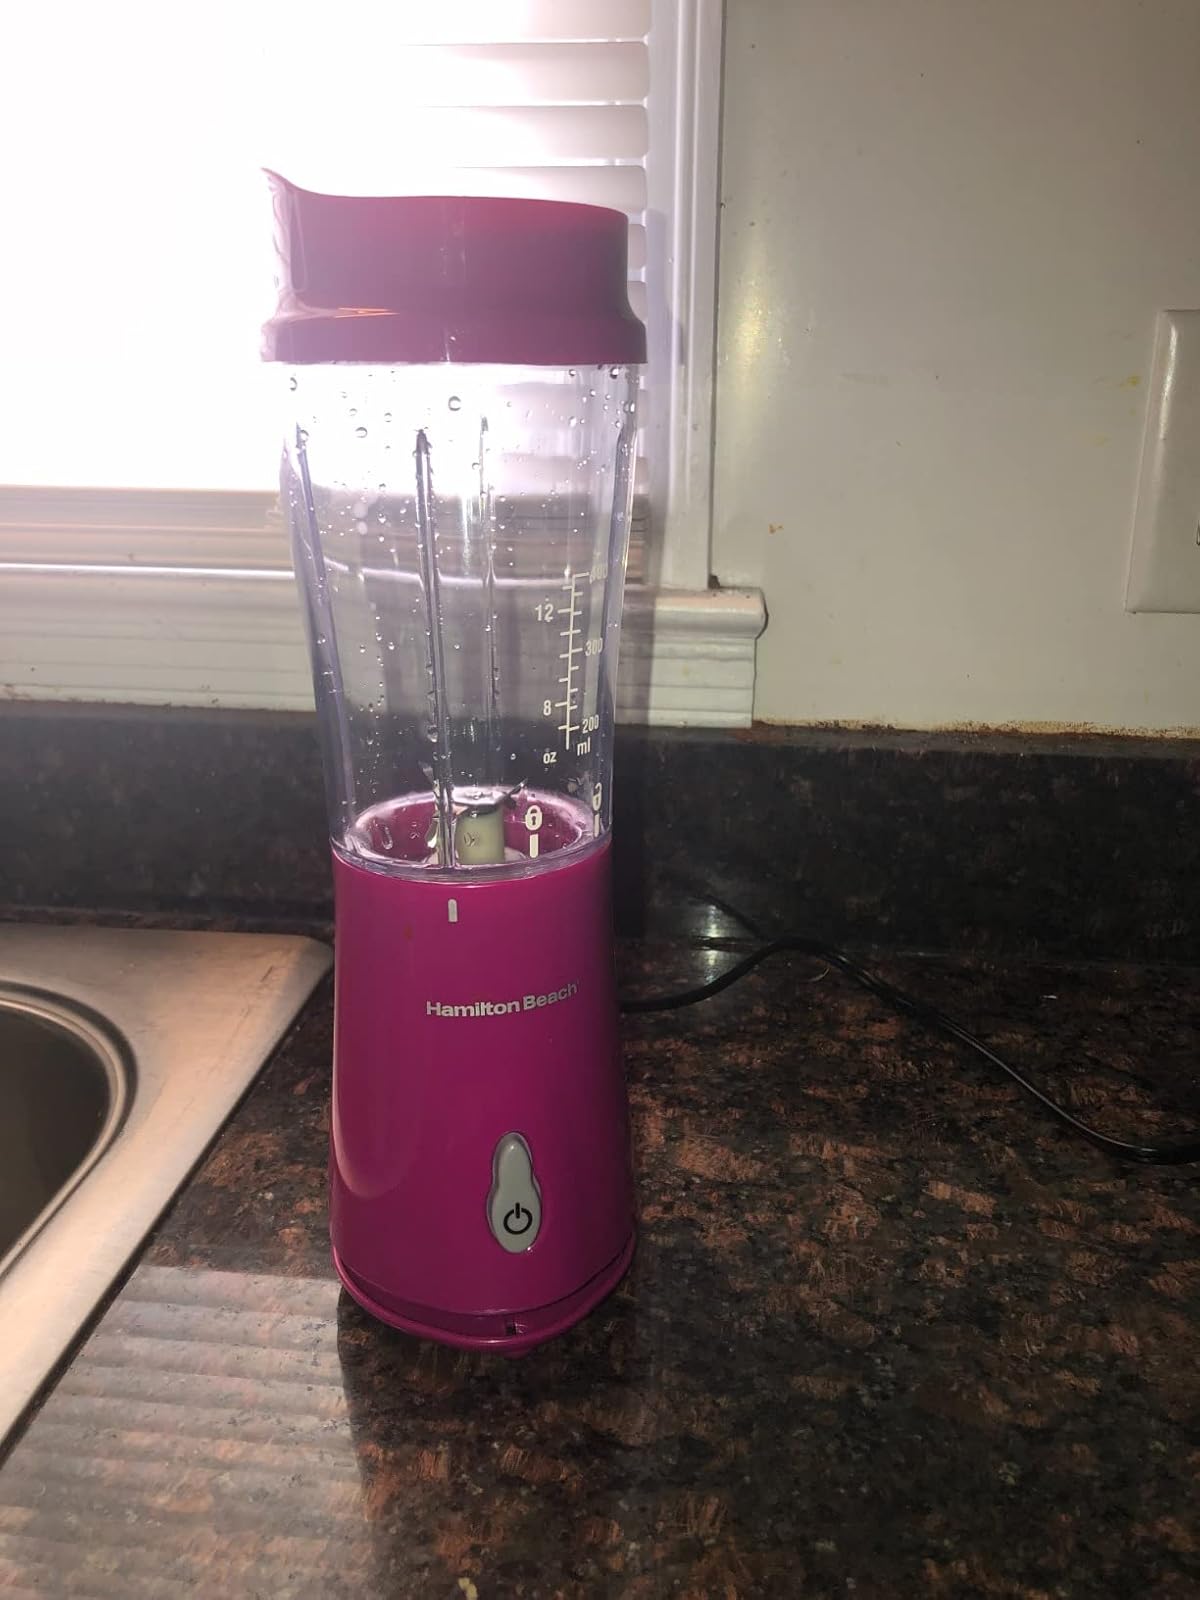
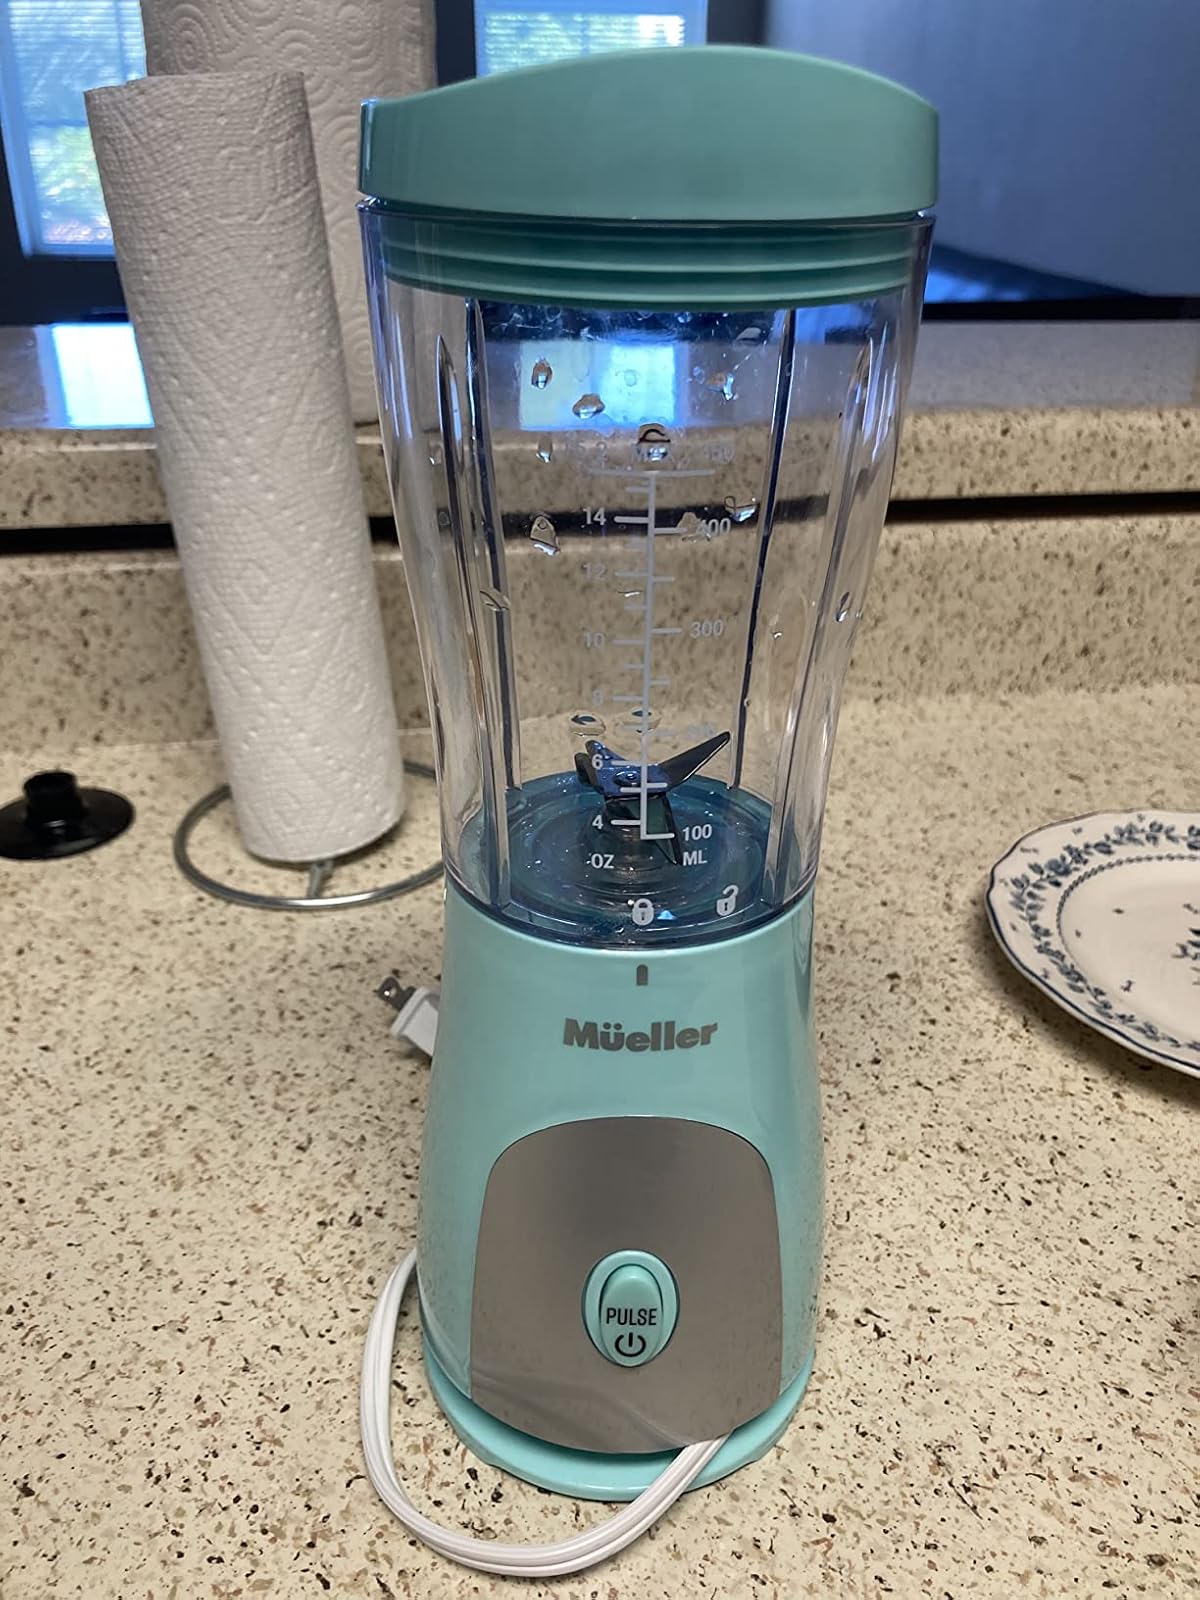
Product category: items_blender
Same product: no